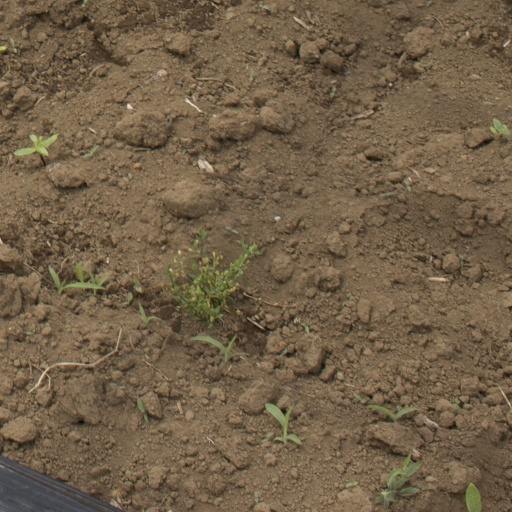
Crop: Jerusalem artichoke